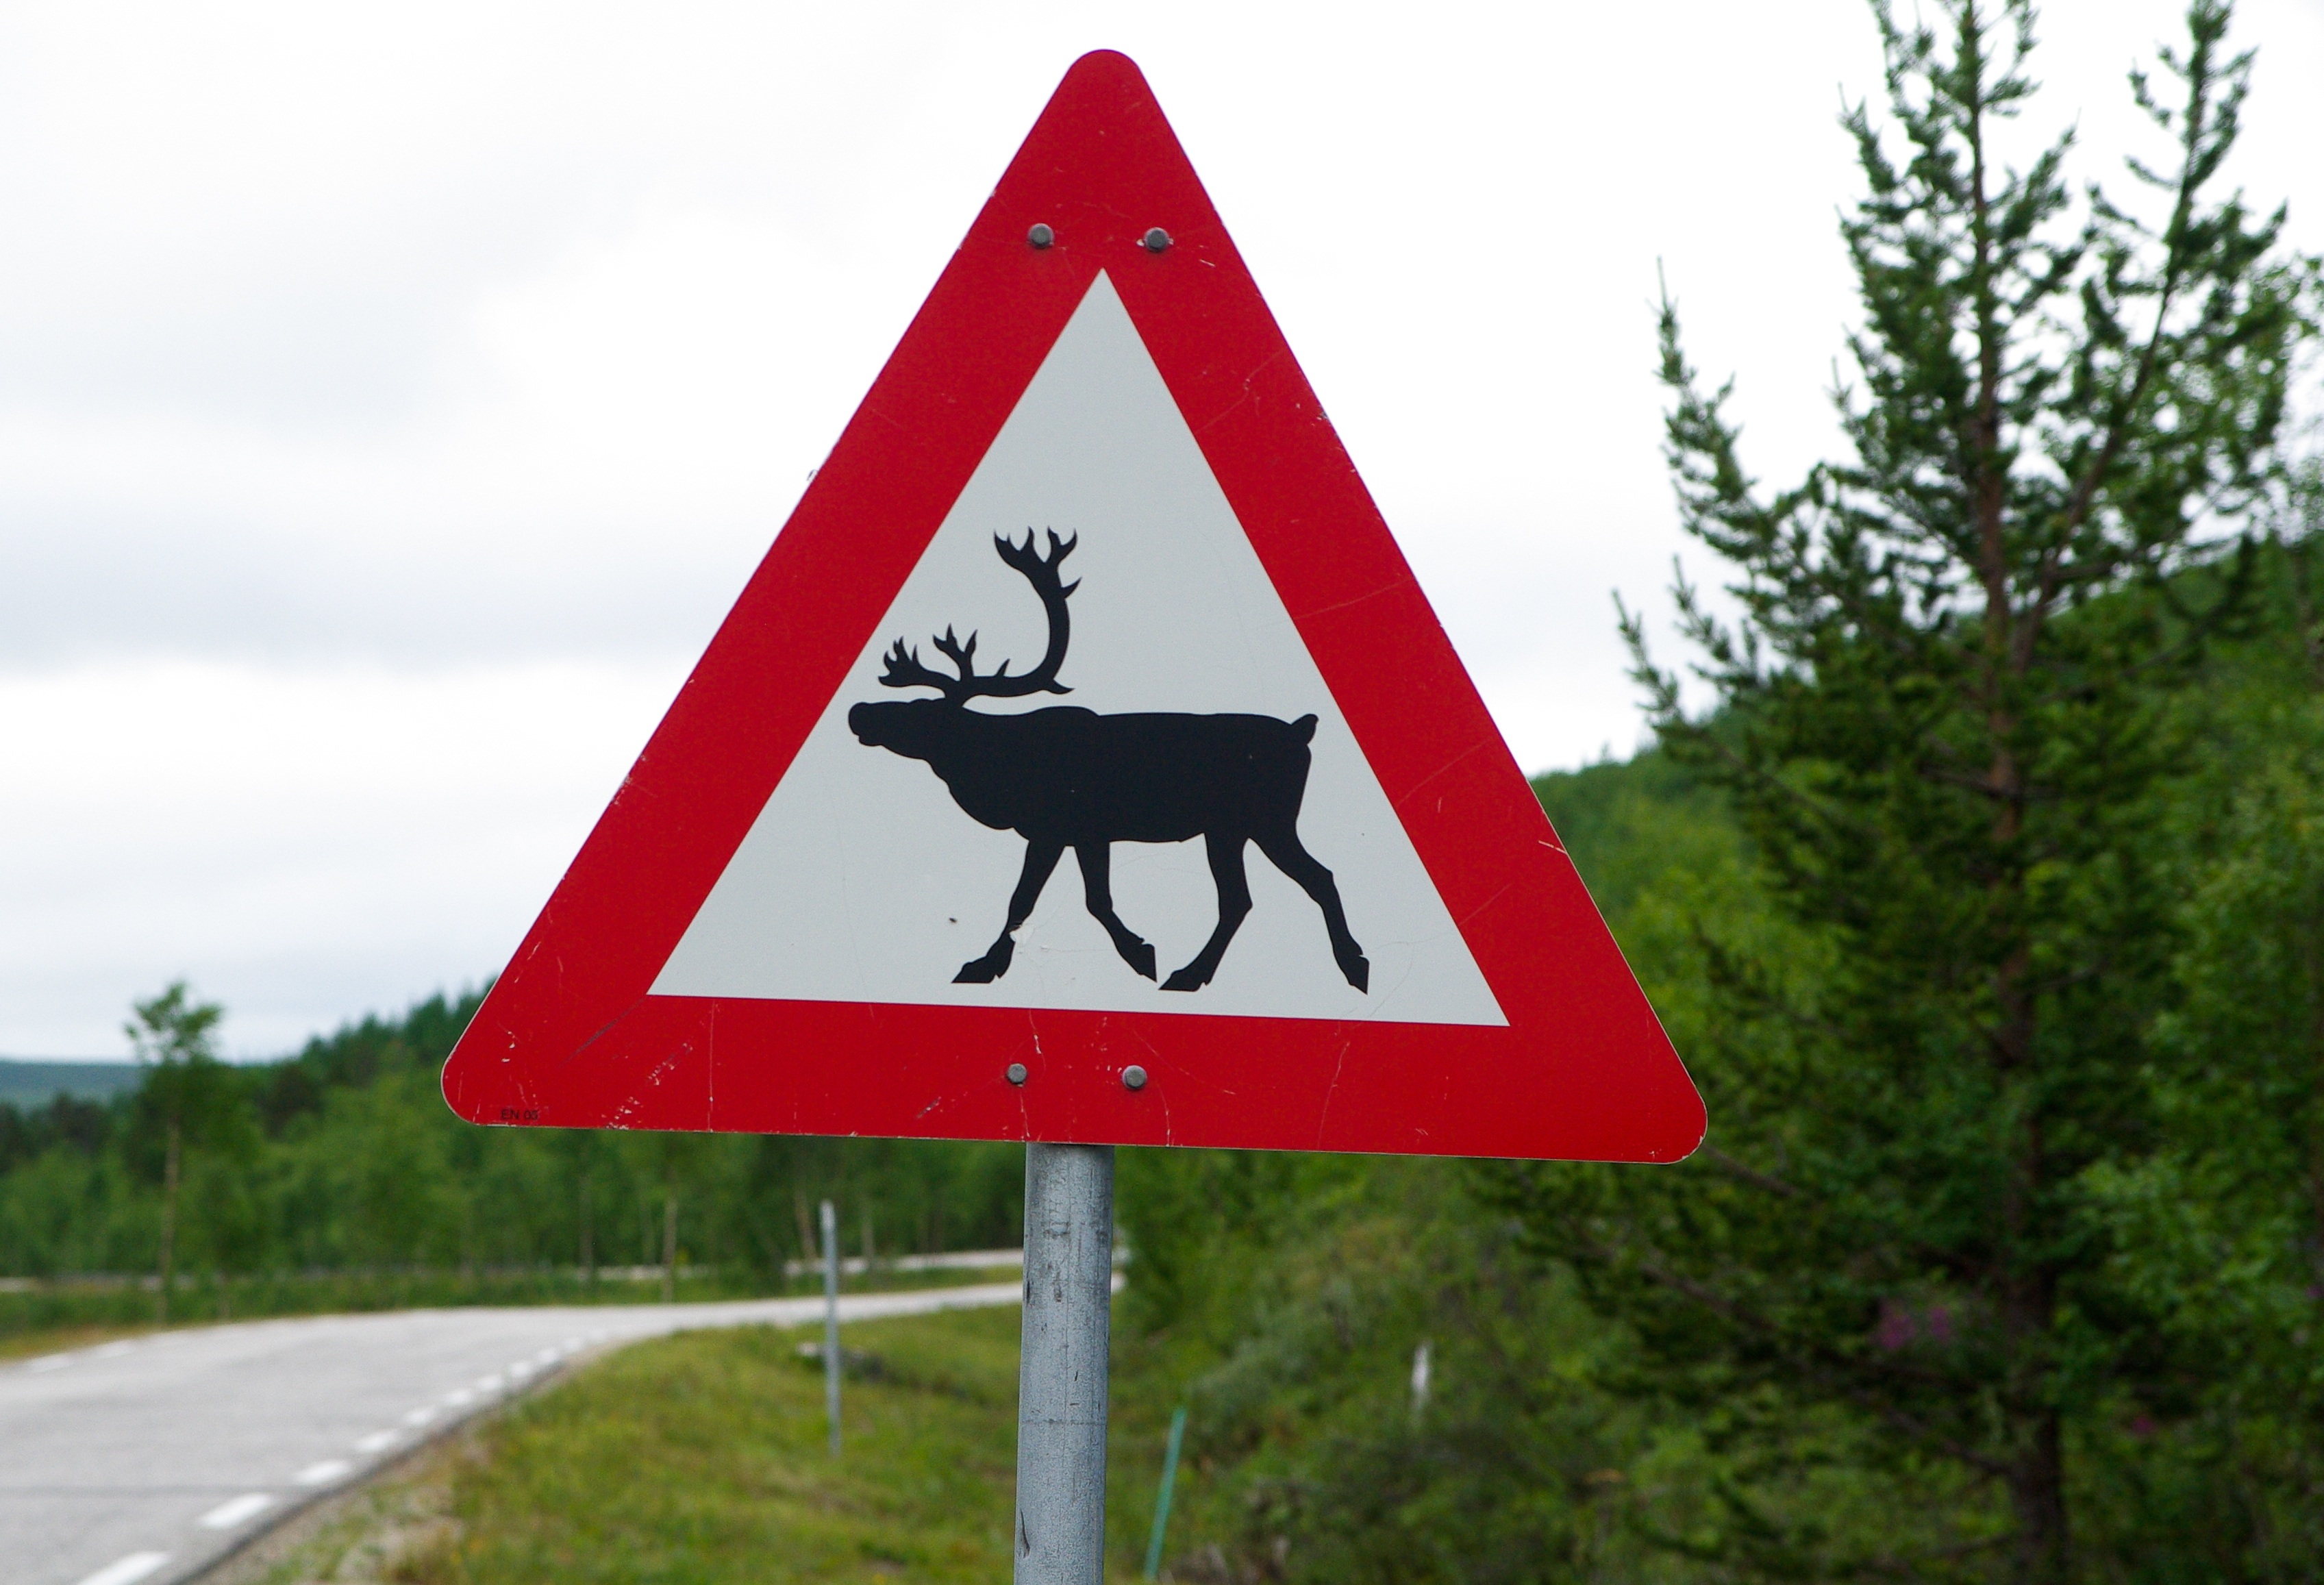
sign, street sign, signage, lane, reindeer, danger, panel, traffic sign